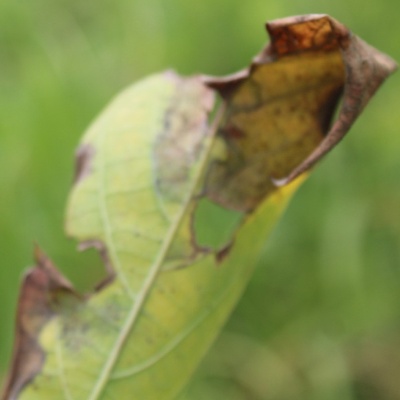
Crop: Cassava
Condition: bacterial blight